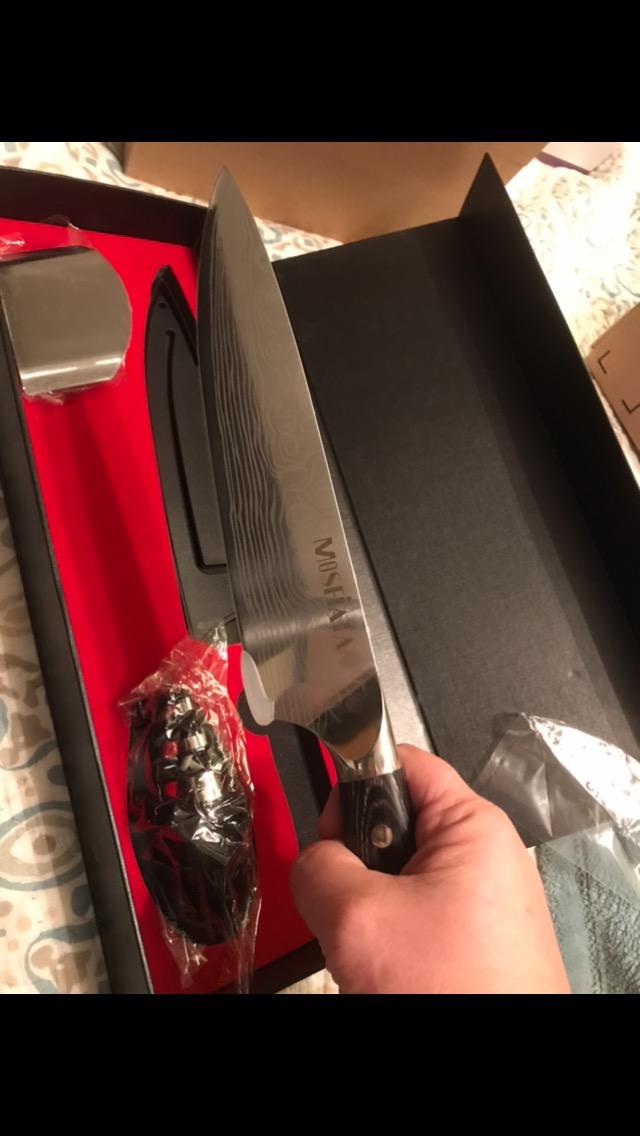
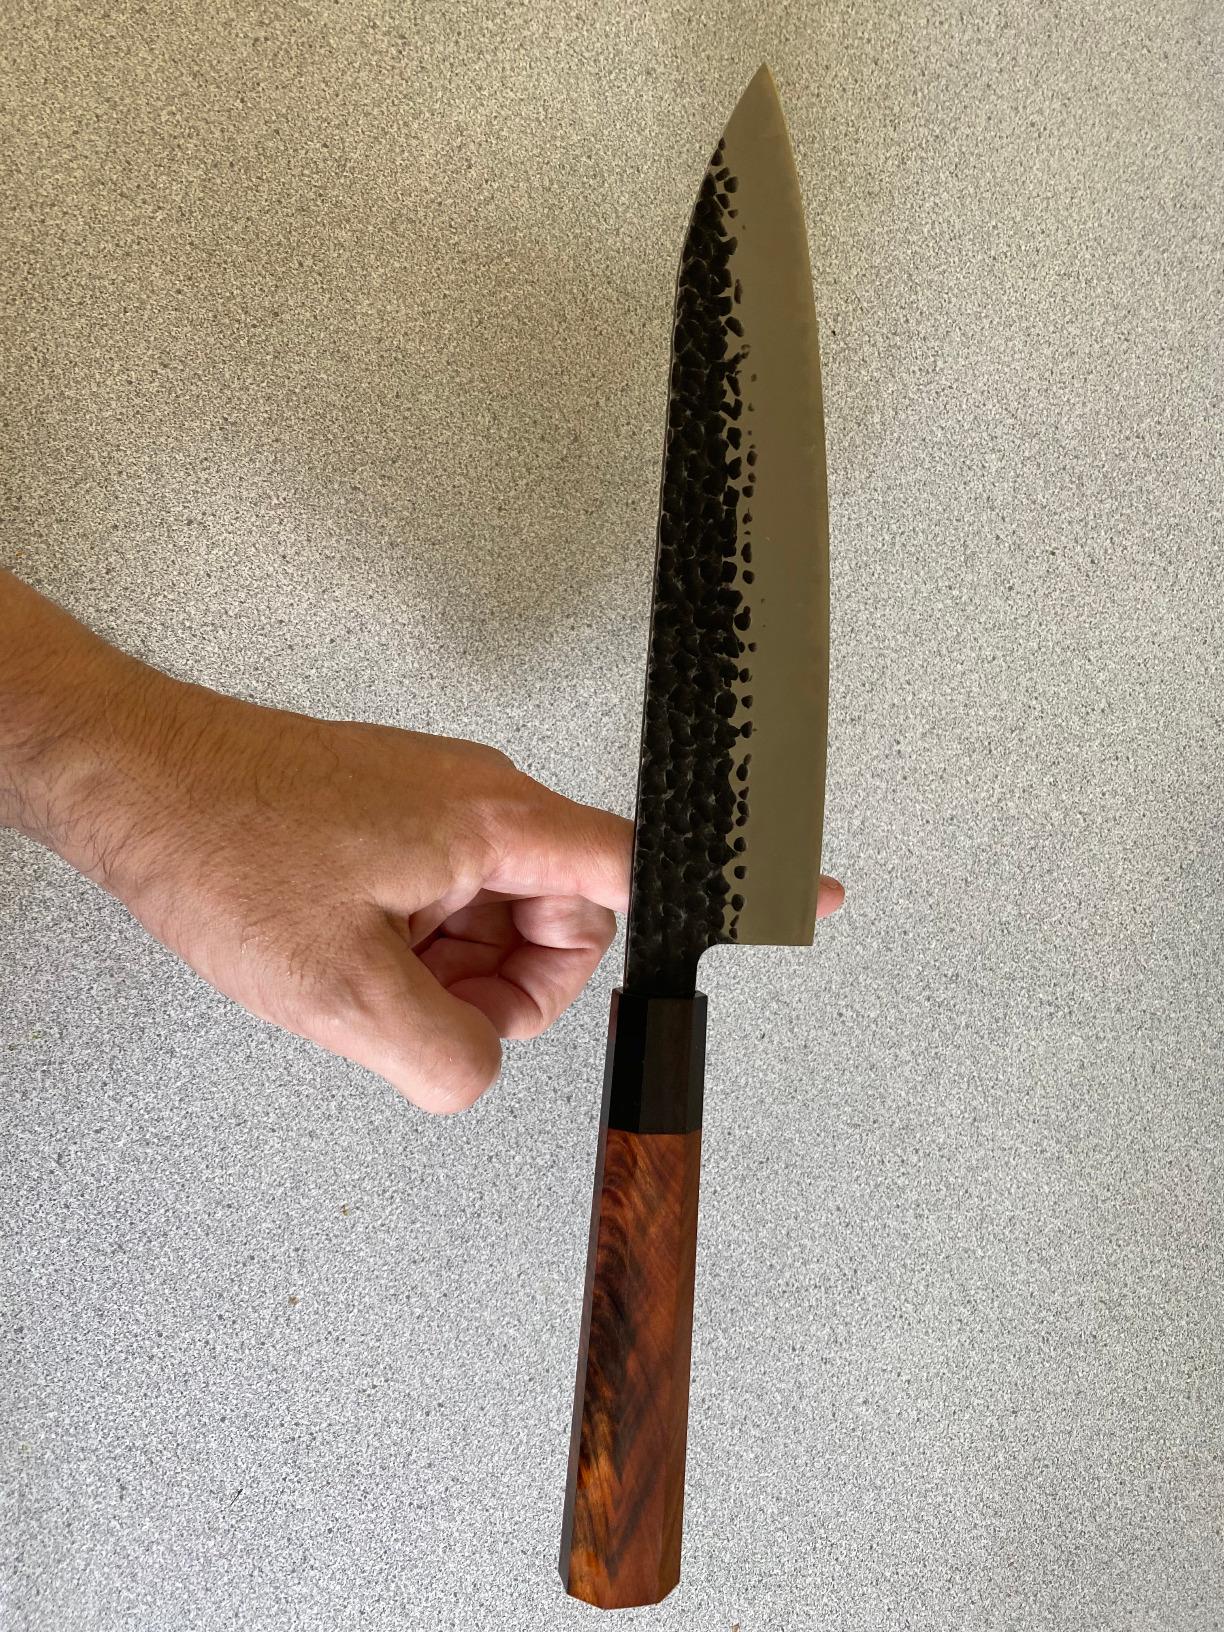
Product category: items_knife
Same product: no